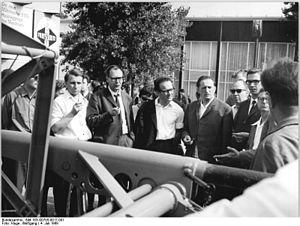
Werner Heiduczek, né le 24 novembre 1926 à Hindenburg-en-Haute-Silésie et mort le 28 juillet 2019 à Zwenkau, est un écrivain allemand. Ses œuvres ont été traduites dans plus de 20 langues.